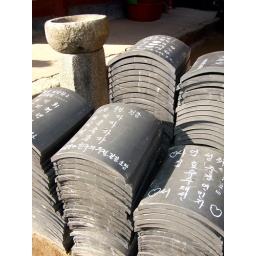
one makes a donation in order to paint on a roof tile... a benevolent method for ensuring building materials...